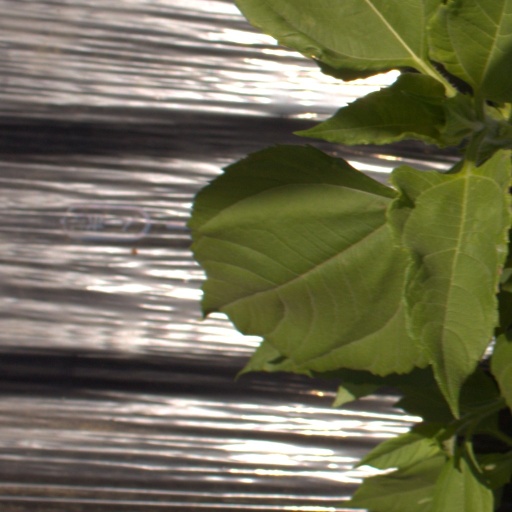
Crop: Jerusalem artichoke